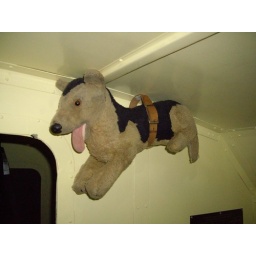
Rusty has a new home in the truck